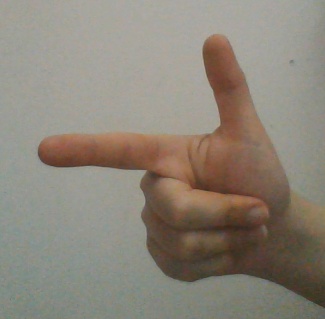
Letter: yaa